Mestra

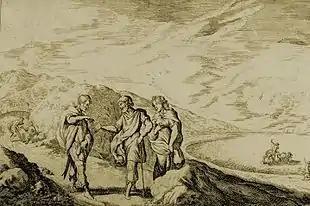
Erysichthon sells his daughter Mestra. An engraving from among Johann Wilhelm Baur's illustrations of Ovid's "Metamorphoses". Poseidon can be seen in the lower-left background.

In Greek mythology, Mestra ("Mēstra") was a daughter of Erysichthon of Thessaly. Antoninus Liberalis called her Hypermestra and Erysichthon Aethon.